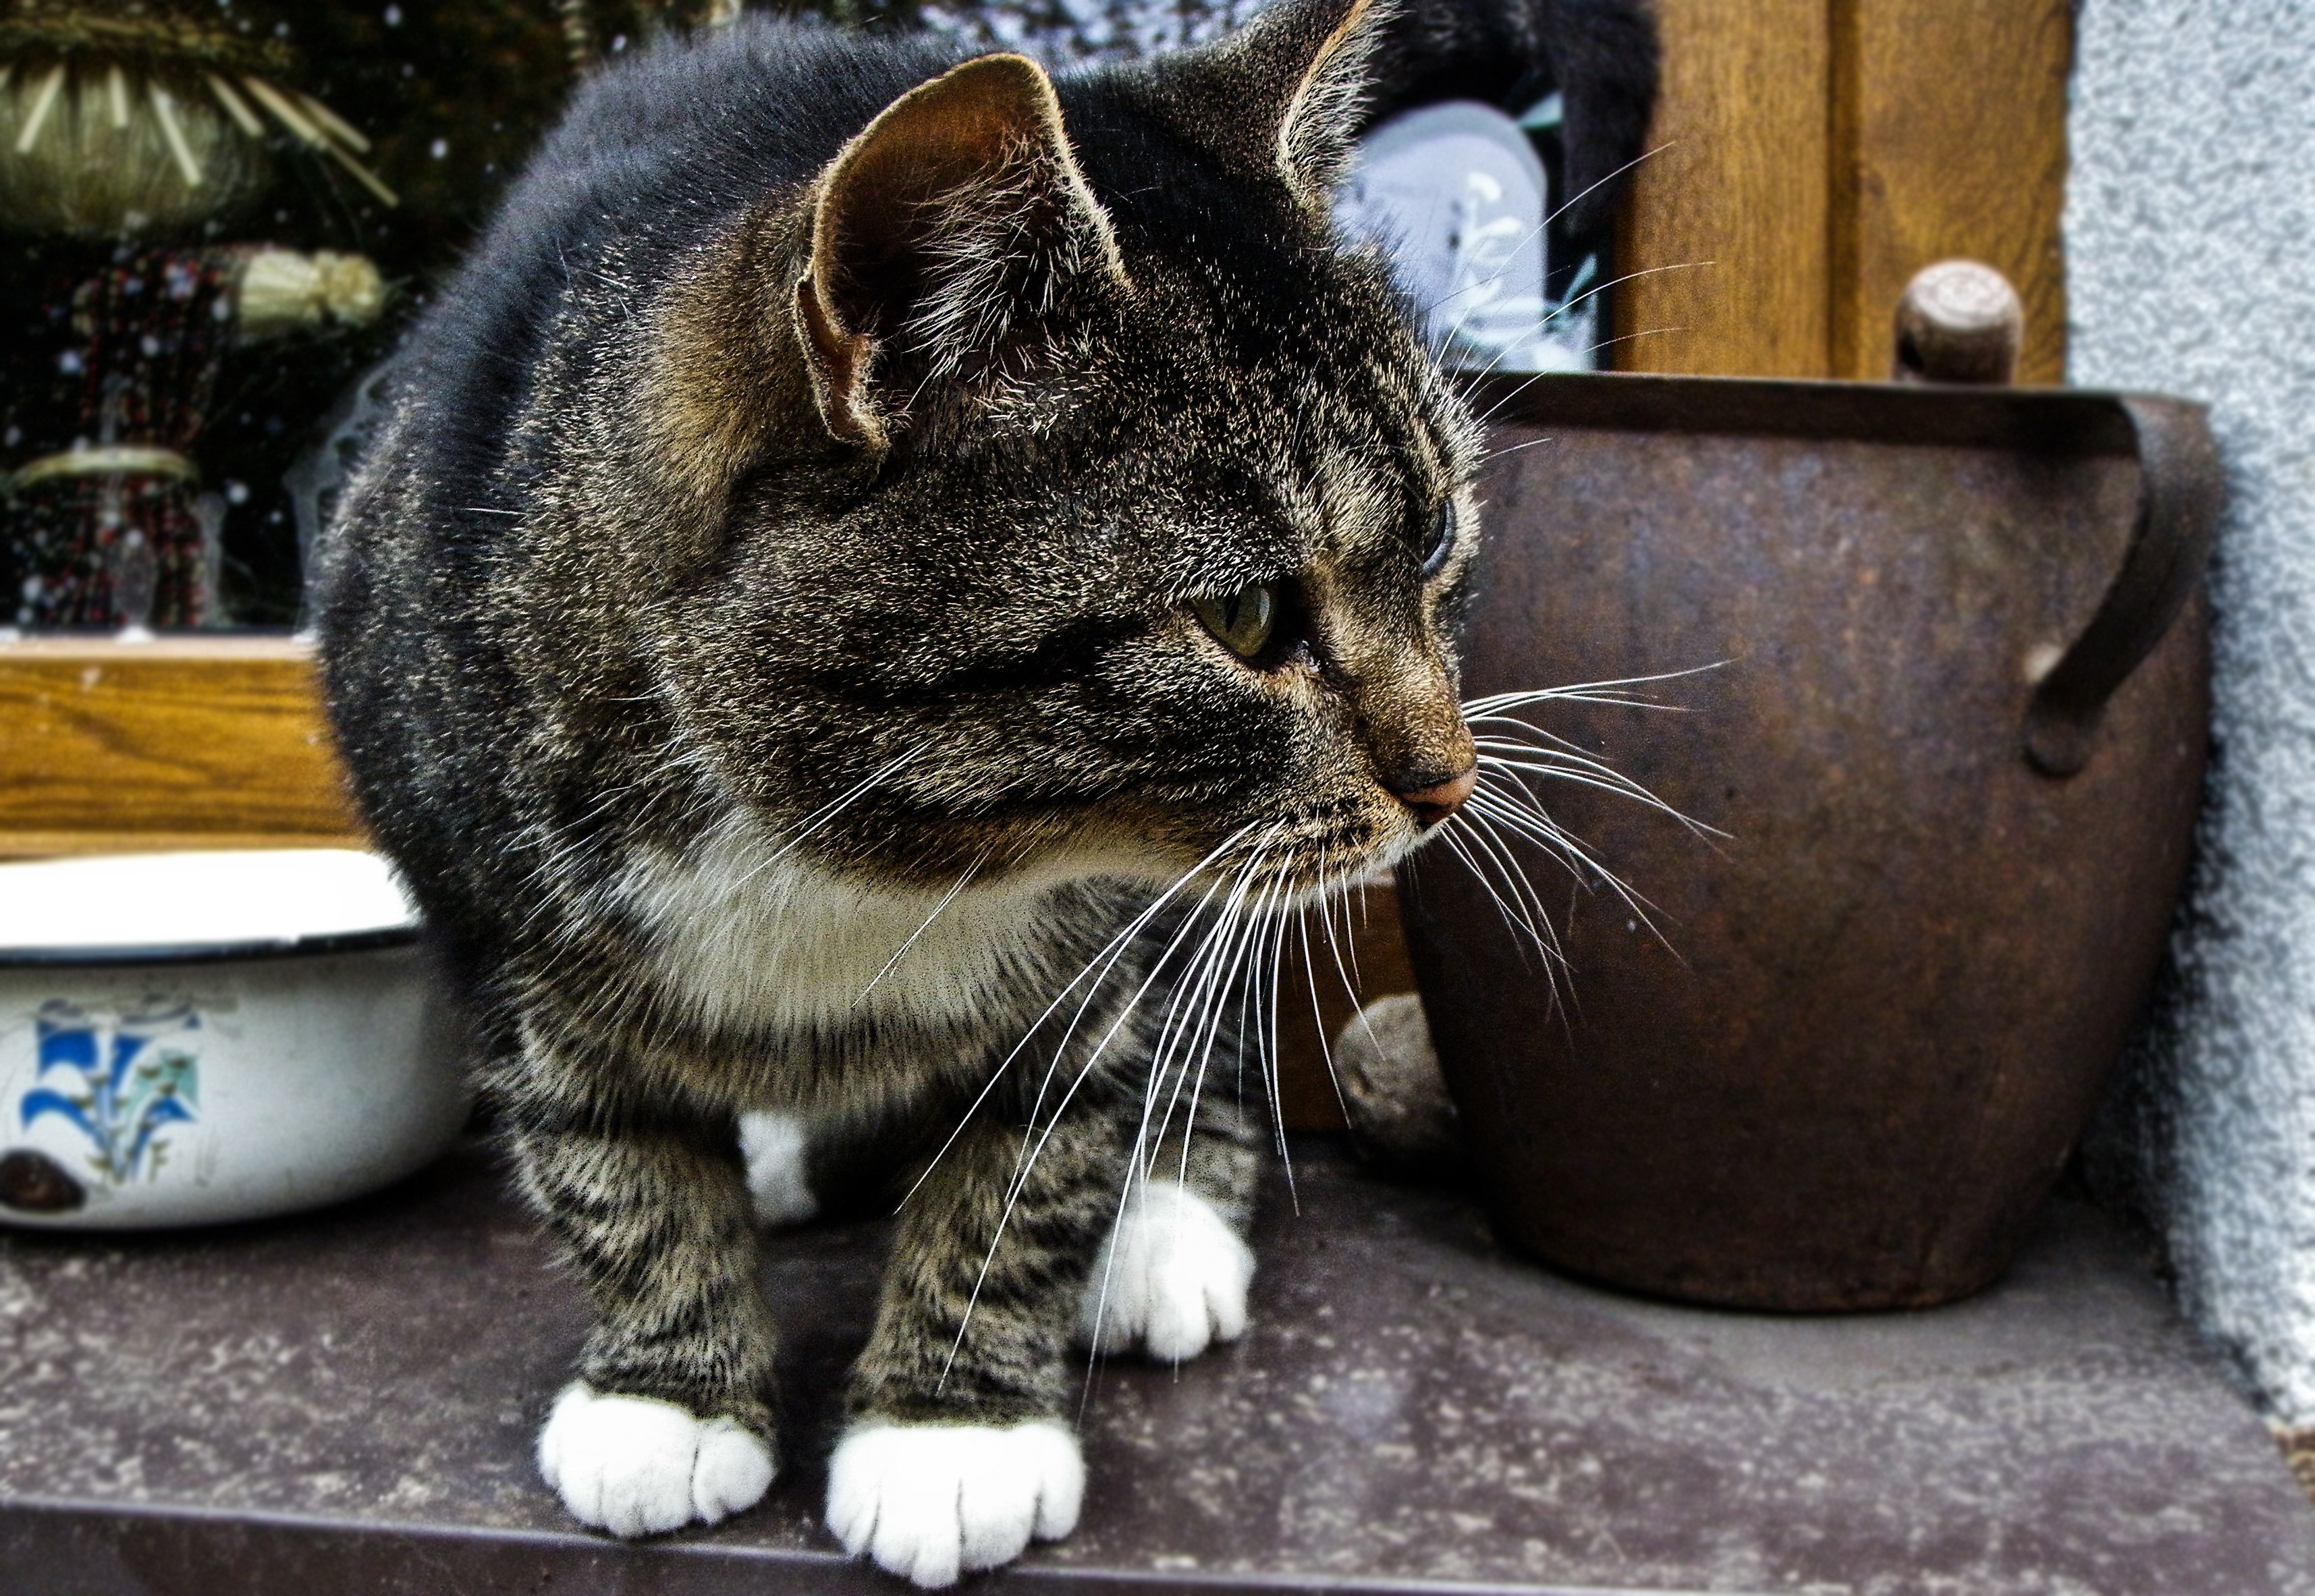
nature, outdoor, countryside, animal, country, pet, cat, mammal, whiskers, vertebrate, domestic, tabby cat, european shorthair, small to medium sized cats, cat like mammal, domestic short haired cat